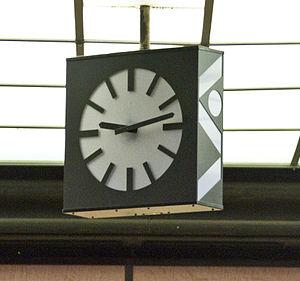
Le Grand magasin Stockmann est situé, dans la zone délimitée par Mannerheimintie, Aleksanterinkatu, Keskuskatu et Pohjoisesplanadi, dans le quartier Kluuvi d'Helsinki, en Finlande. C'est un bâtiment commercial et un grand magasin culturel. C'est l'un des nombreux grands magasins appartenant à la société Stockmann. C'est aussi, le plus grand magasin des pays nordiques en termes de surface et de chiffre d'affaires total. En même temps, c'est également l'établissement le plus rentable, le plus visible et le plus productif de tout le groupe Stockmann. Le magasin est connu pour avoir toutes les marques de luxe internationalement reconnues, et Stockmann a la réputation d'être le premier grand magasin haut de gamme en Finlande. Le département Stockmannin Herkku, situé au sous-sol, est réputé pour la qualité et le choix de ses produits alimentaires. Le logo Stockmann représente un ensemble d'escaliers mécaniques, que l'on croit à tort, qu'ils représentent les premiers escaliers mécaniques construits en Finlande. Les premiers escaliers mécaniques en Finlande ont été installés dans le grand magasin Forum à Turku, en 1926.